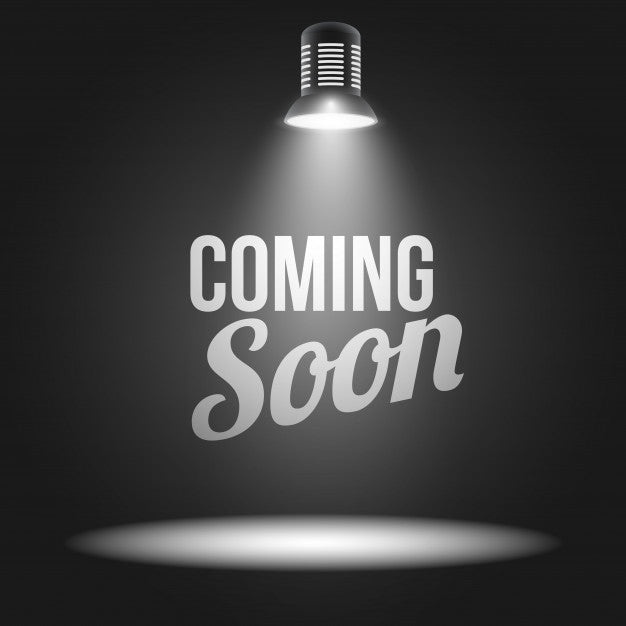
GROHE 49055LS0 ESCUTCHEON US
GROHE 49055LS0 ESCUTCHEON US
Brand: Grohe
Category: Hardware > Plumbing > Plumbing Fixture Hardware & Parts > Fixture Plates > Escutcheon Plates